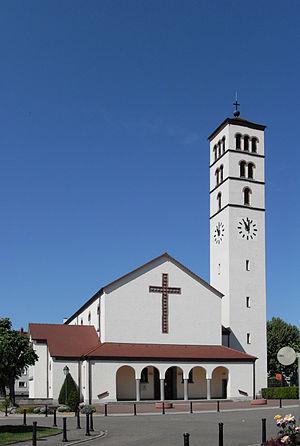
L'église du Christ-Roi à Huningue
Huningue [ynɛ̃g] est une commune française de l'agglomération trinationale de Bâle, située dans le département du Haut-Rhin, en région Grand Est.